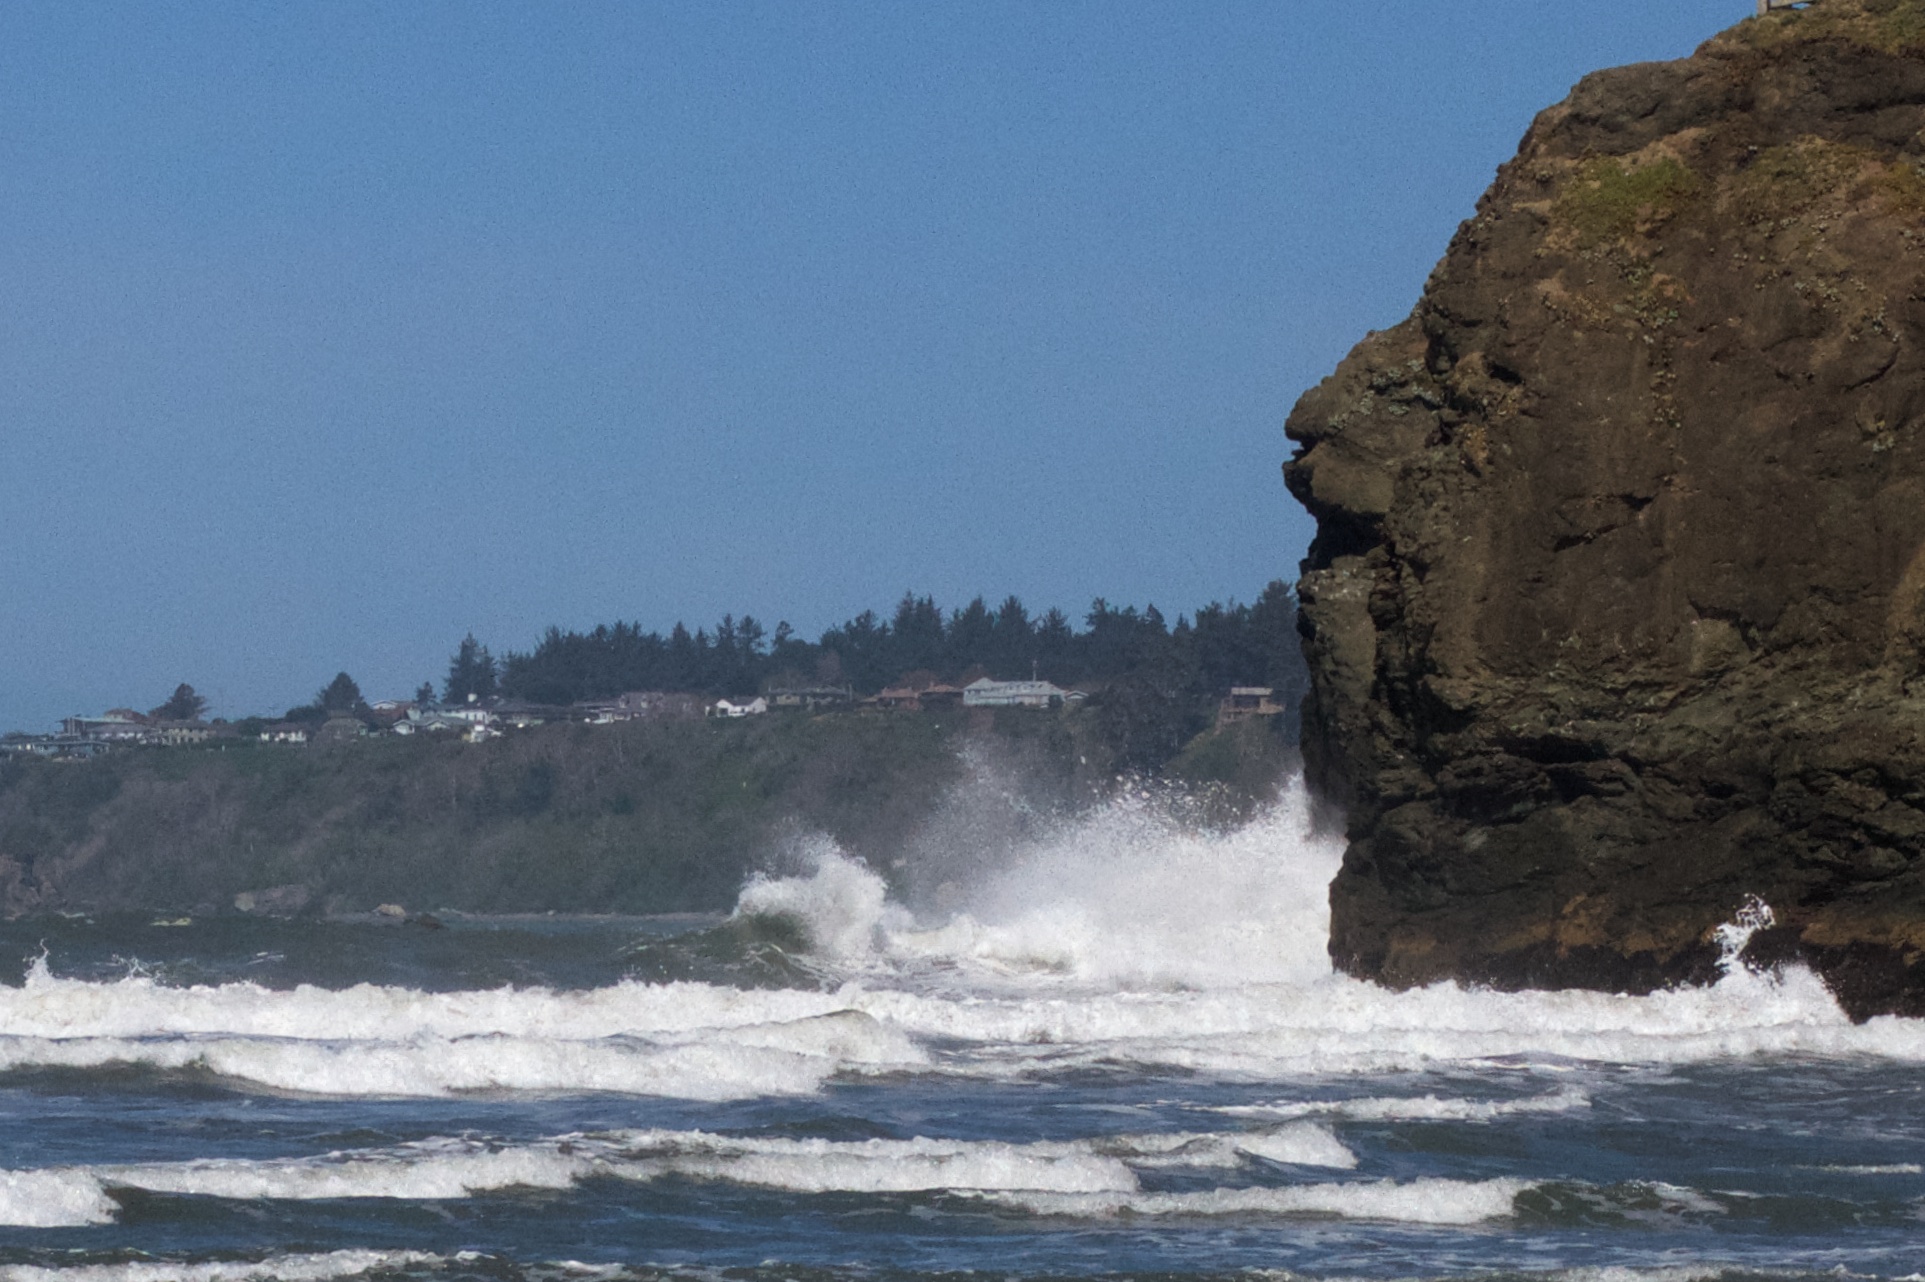
beach, sea, coast, rock, ocean, shore, wave, cliff, cove, bay, rapid, terrain, body of water, boating, cape, geological phenomenon, wind wave